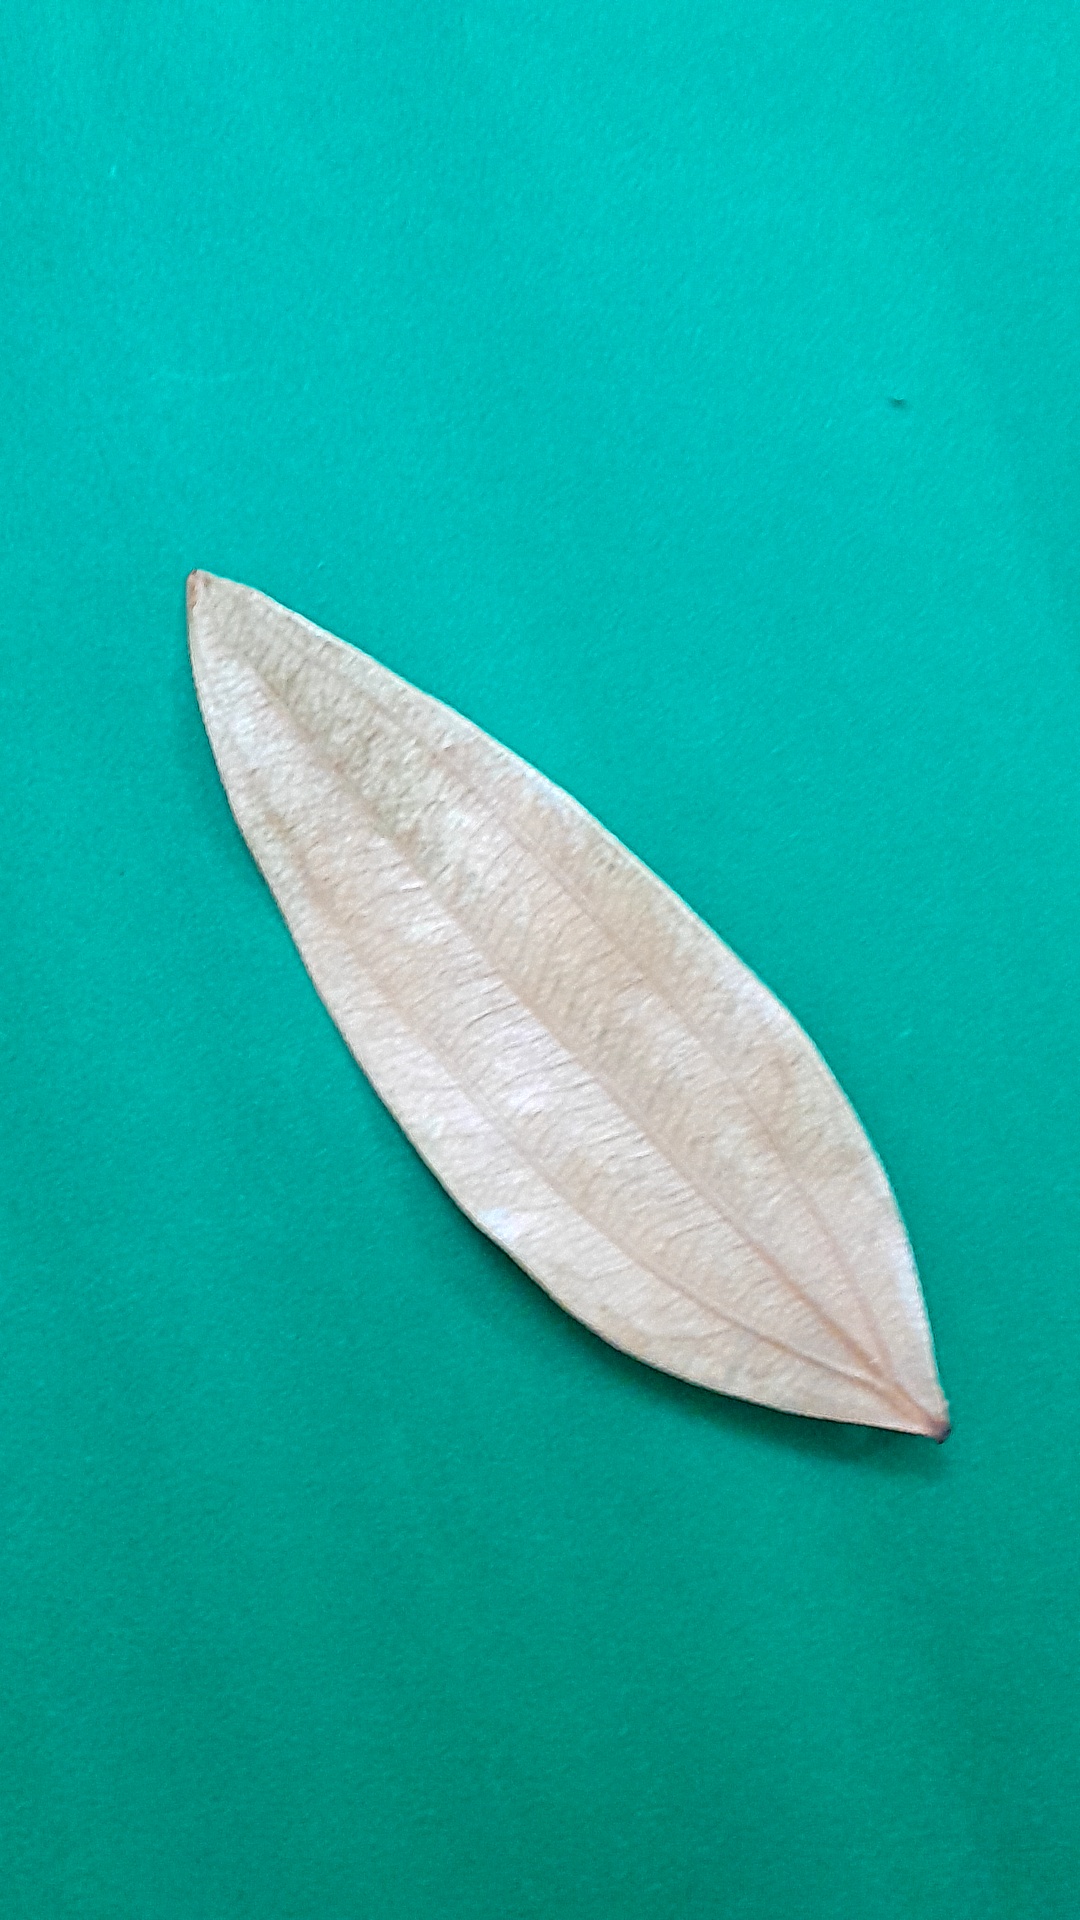
Label: Dry Leaf